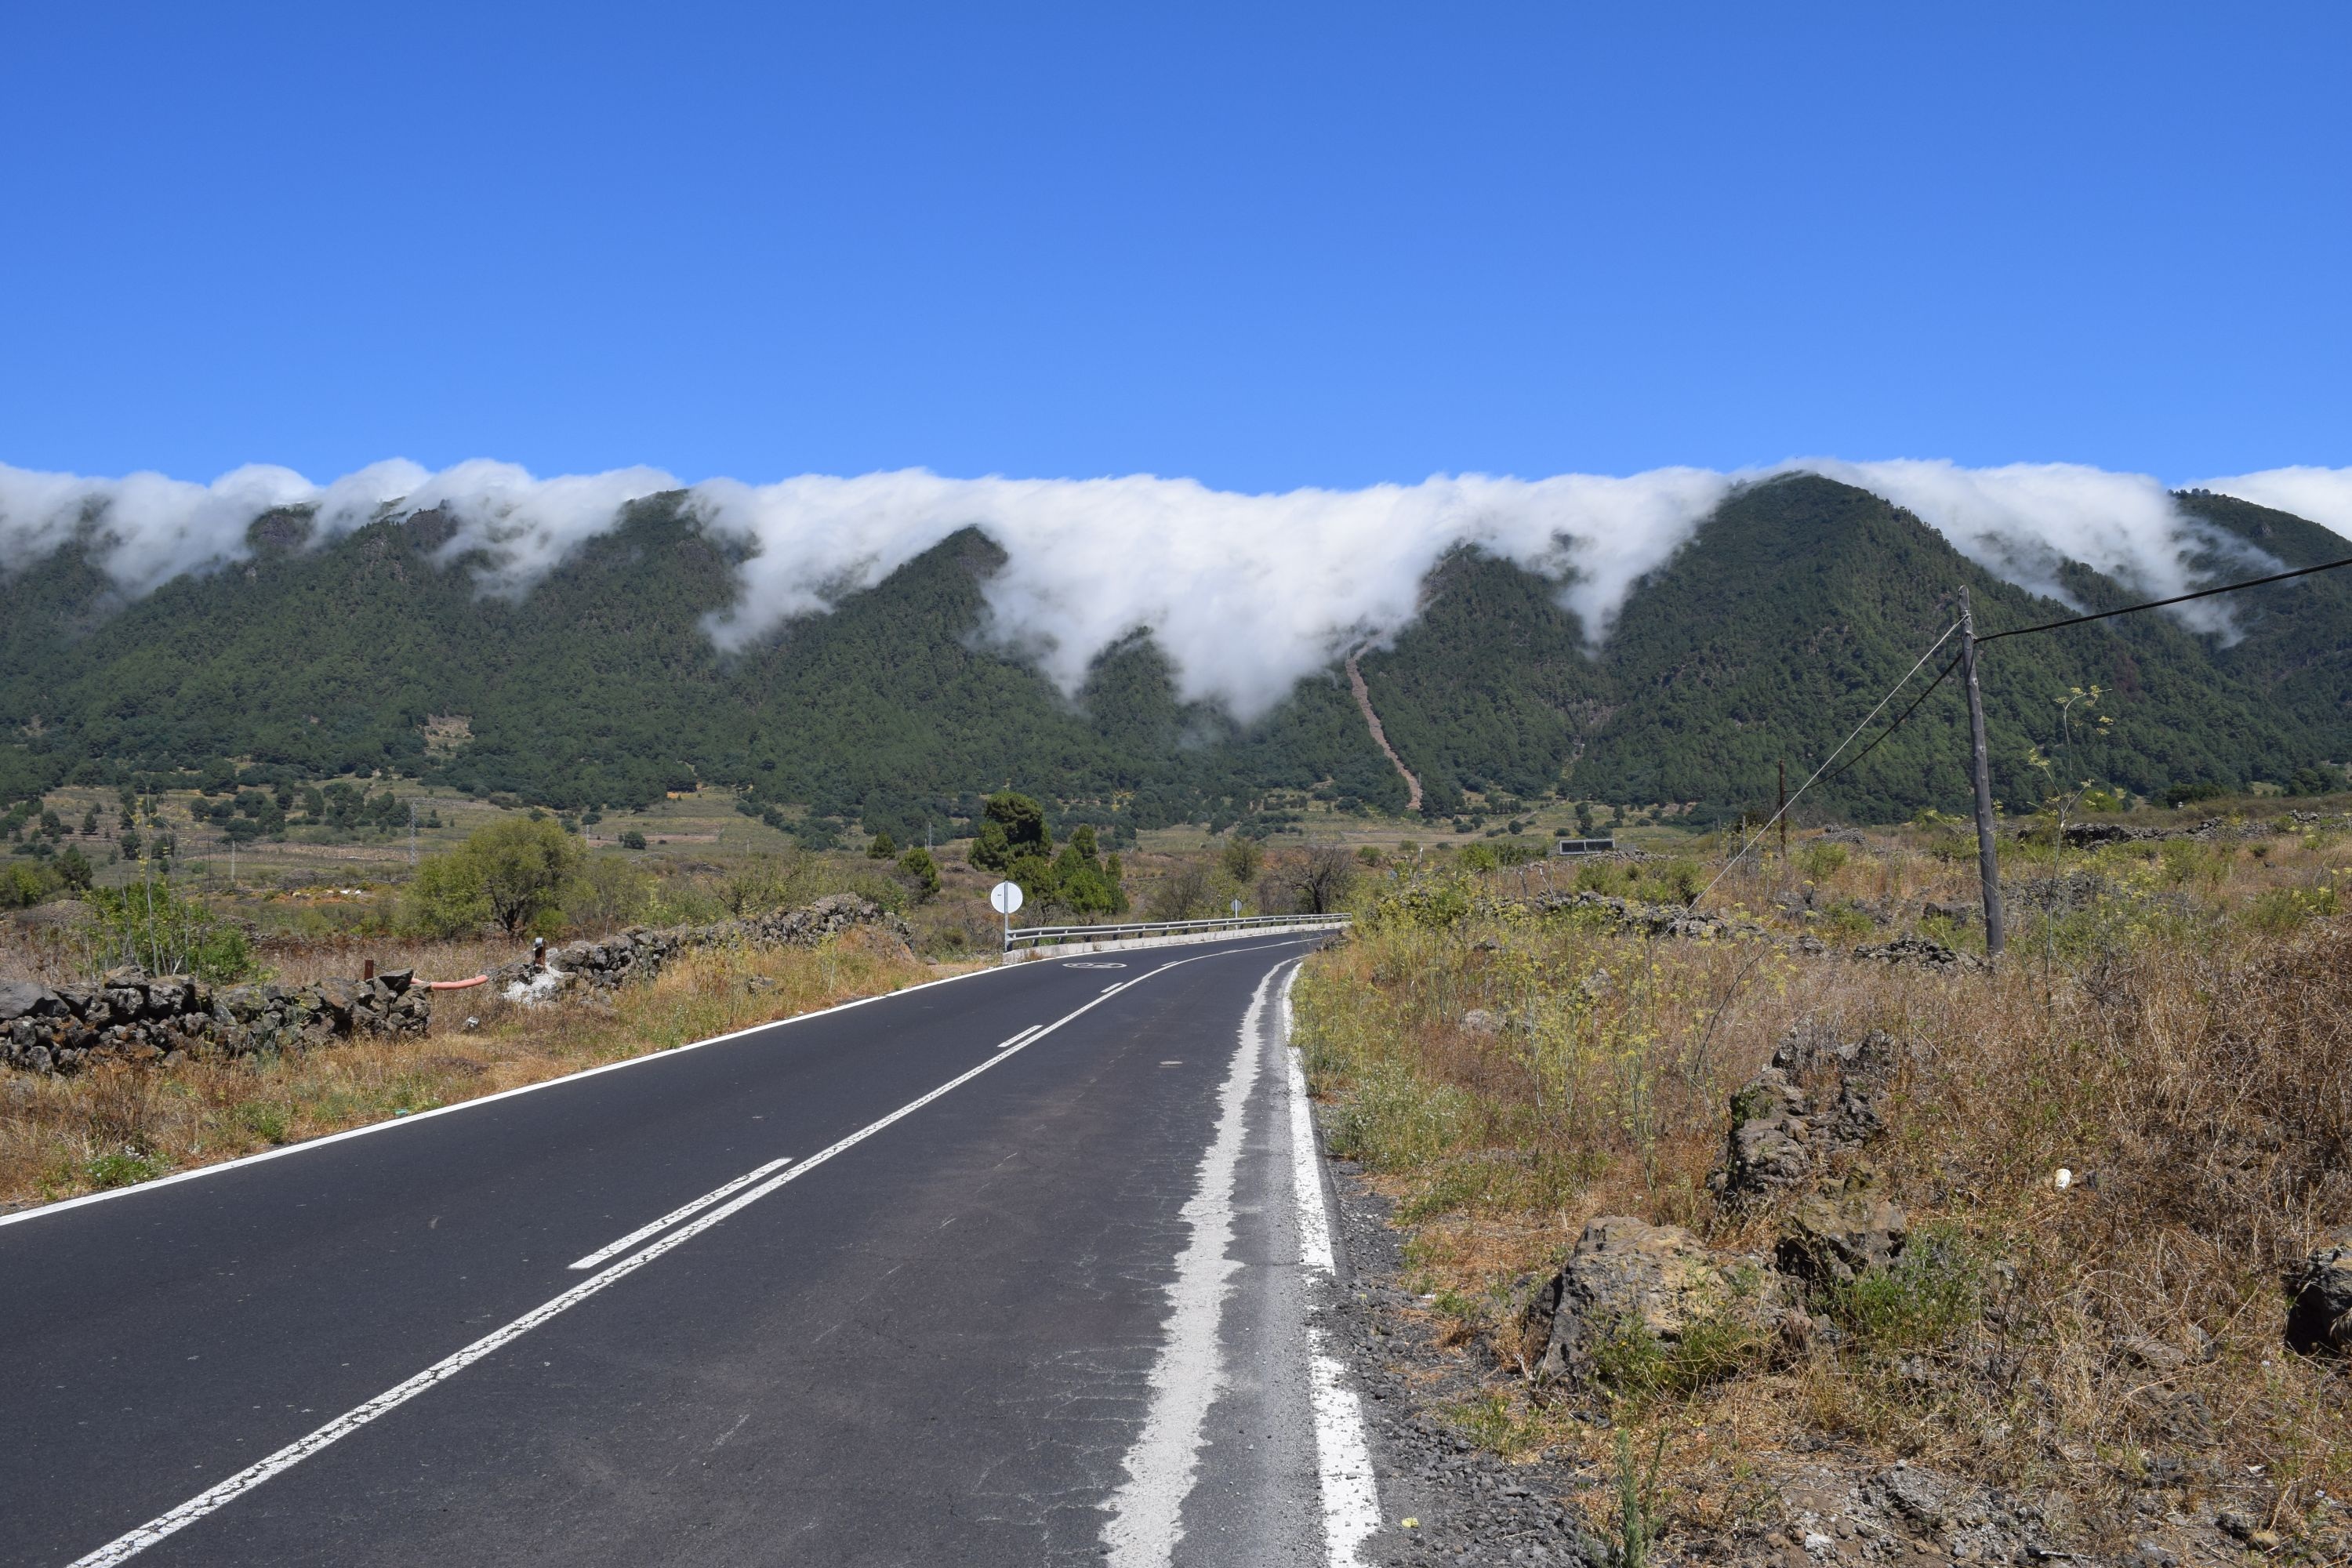
landscape, mountain, fog, road, hill, highway, mountain range, asphalt, island, ridge, road trip, clouds, mountains, infrastructure, plateau, palma, cumbre, landform, mountain pass, mountainous landforms, passat clouds